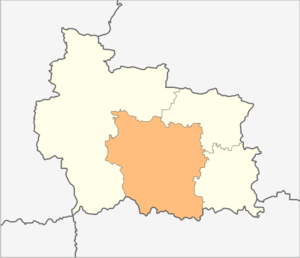
Gabrovo est une obchtina de l'oblast de Gabrovo en Bulgarie.